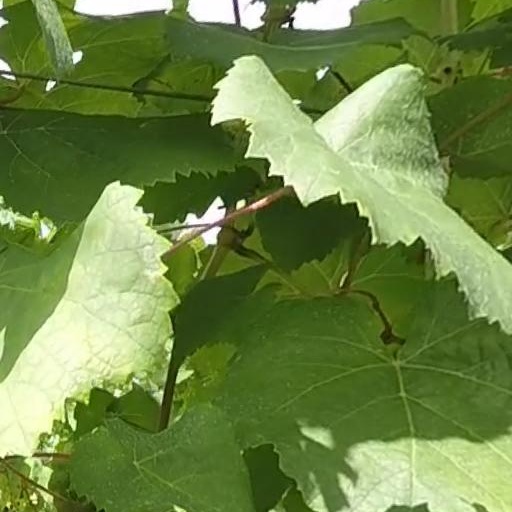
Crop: grape